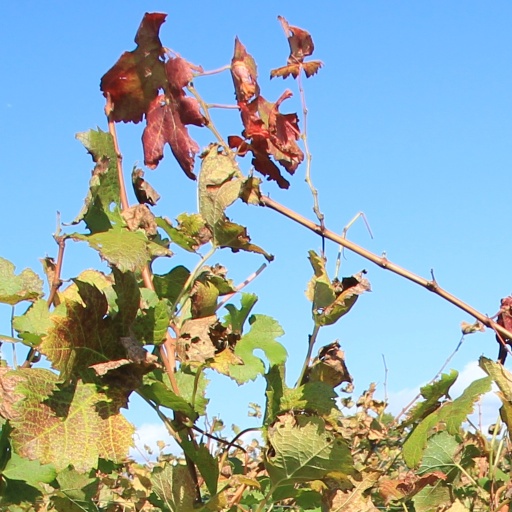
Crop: grape